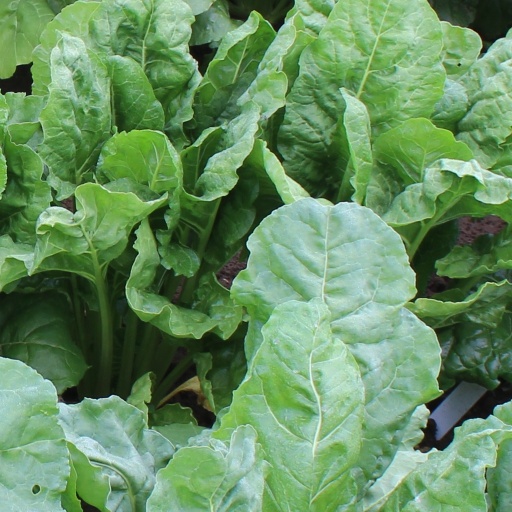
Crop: sugar beet